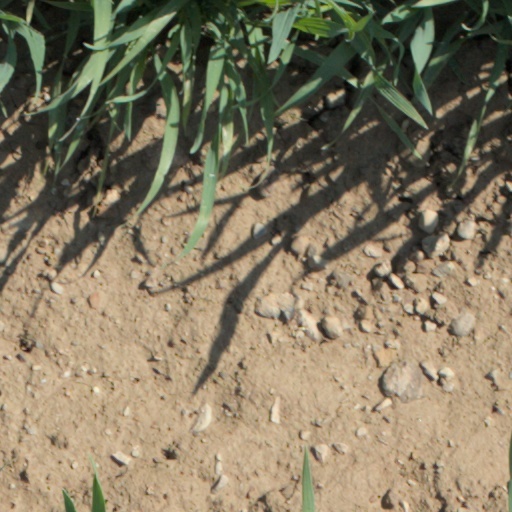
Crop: wheat